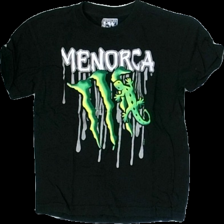
View: front
Type: T-shirt
Category: Men
Brand: Not in the list
Brand text on label: IMPULSE WEAR
Colors: Black
Material: 100%cotton
Pattern: Other
Cut: Regular, C-collar
Season: Summer
Damage: 1
Price range: <50
Recommended usage: Export